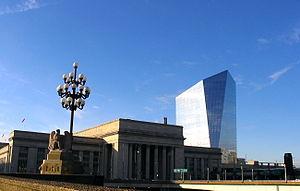
Philadelphie, surnommée Philly, est une ville du Commonwealth de Pennsylvanie, située dans le Nord-Est des États-Unis, entre New York et Washington D.C. Le nom de la ville, choisi par William Penn, signifie « amitié fraternelle » en grec, car elle devait être un îlot de tolérance religieuse.